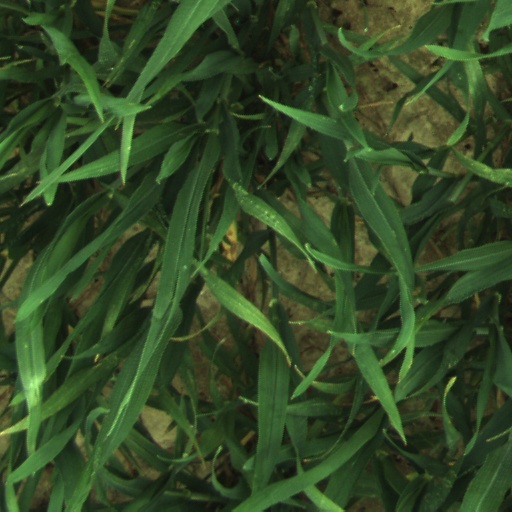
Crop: wheat